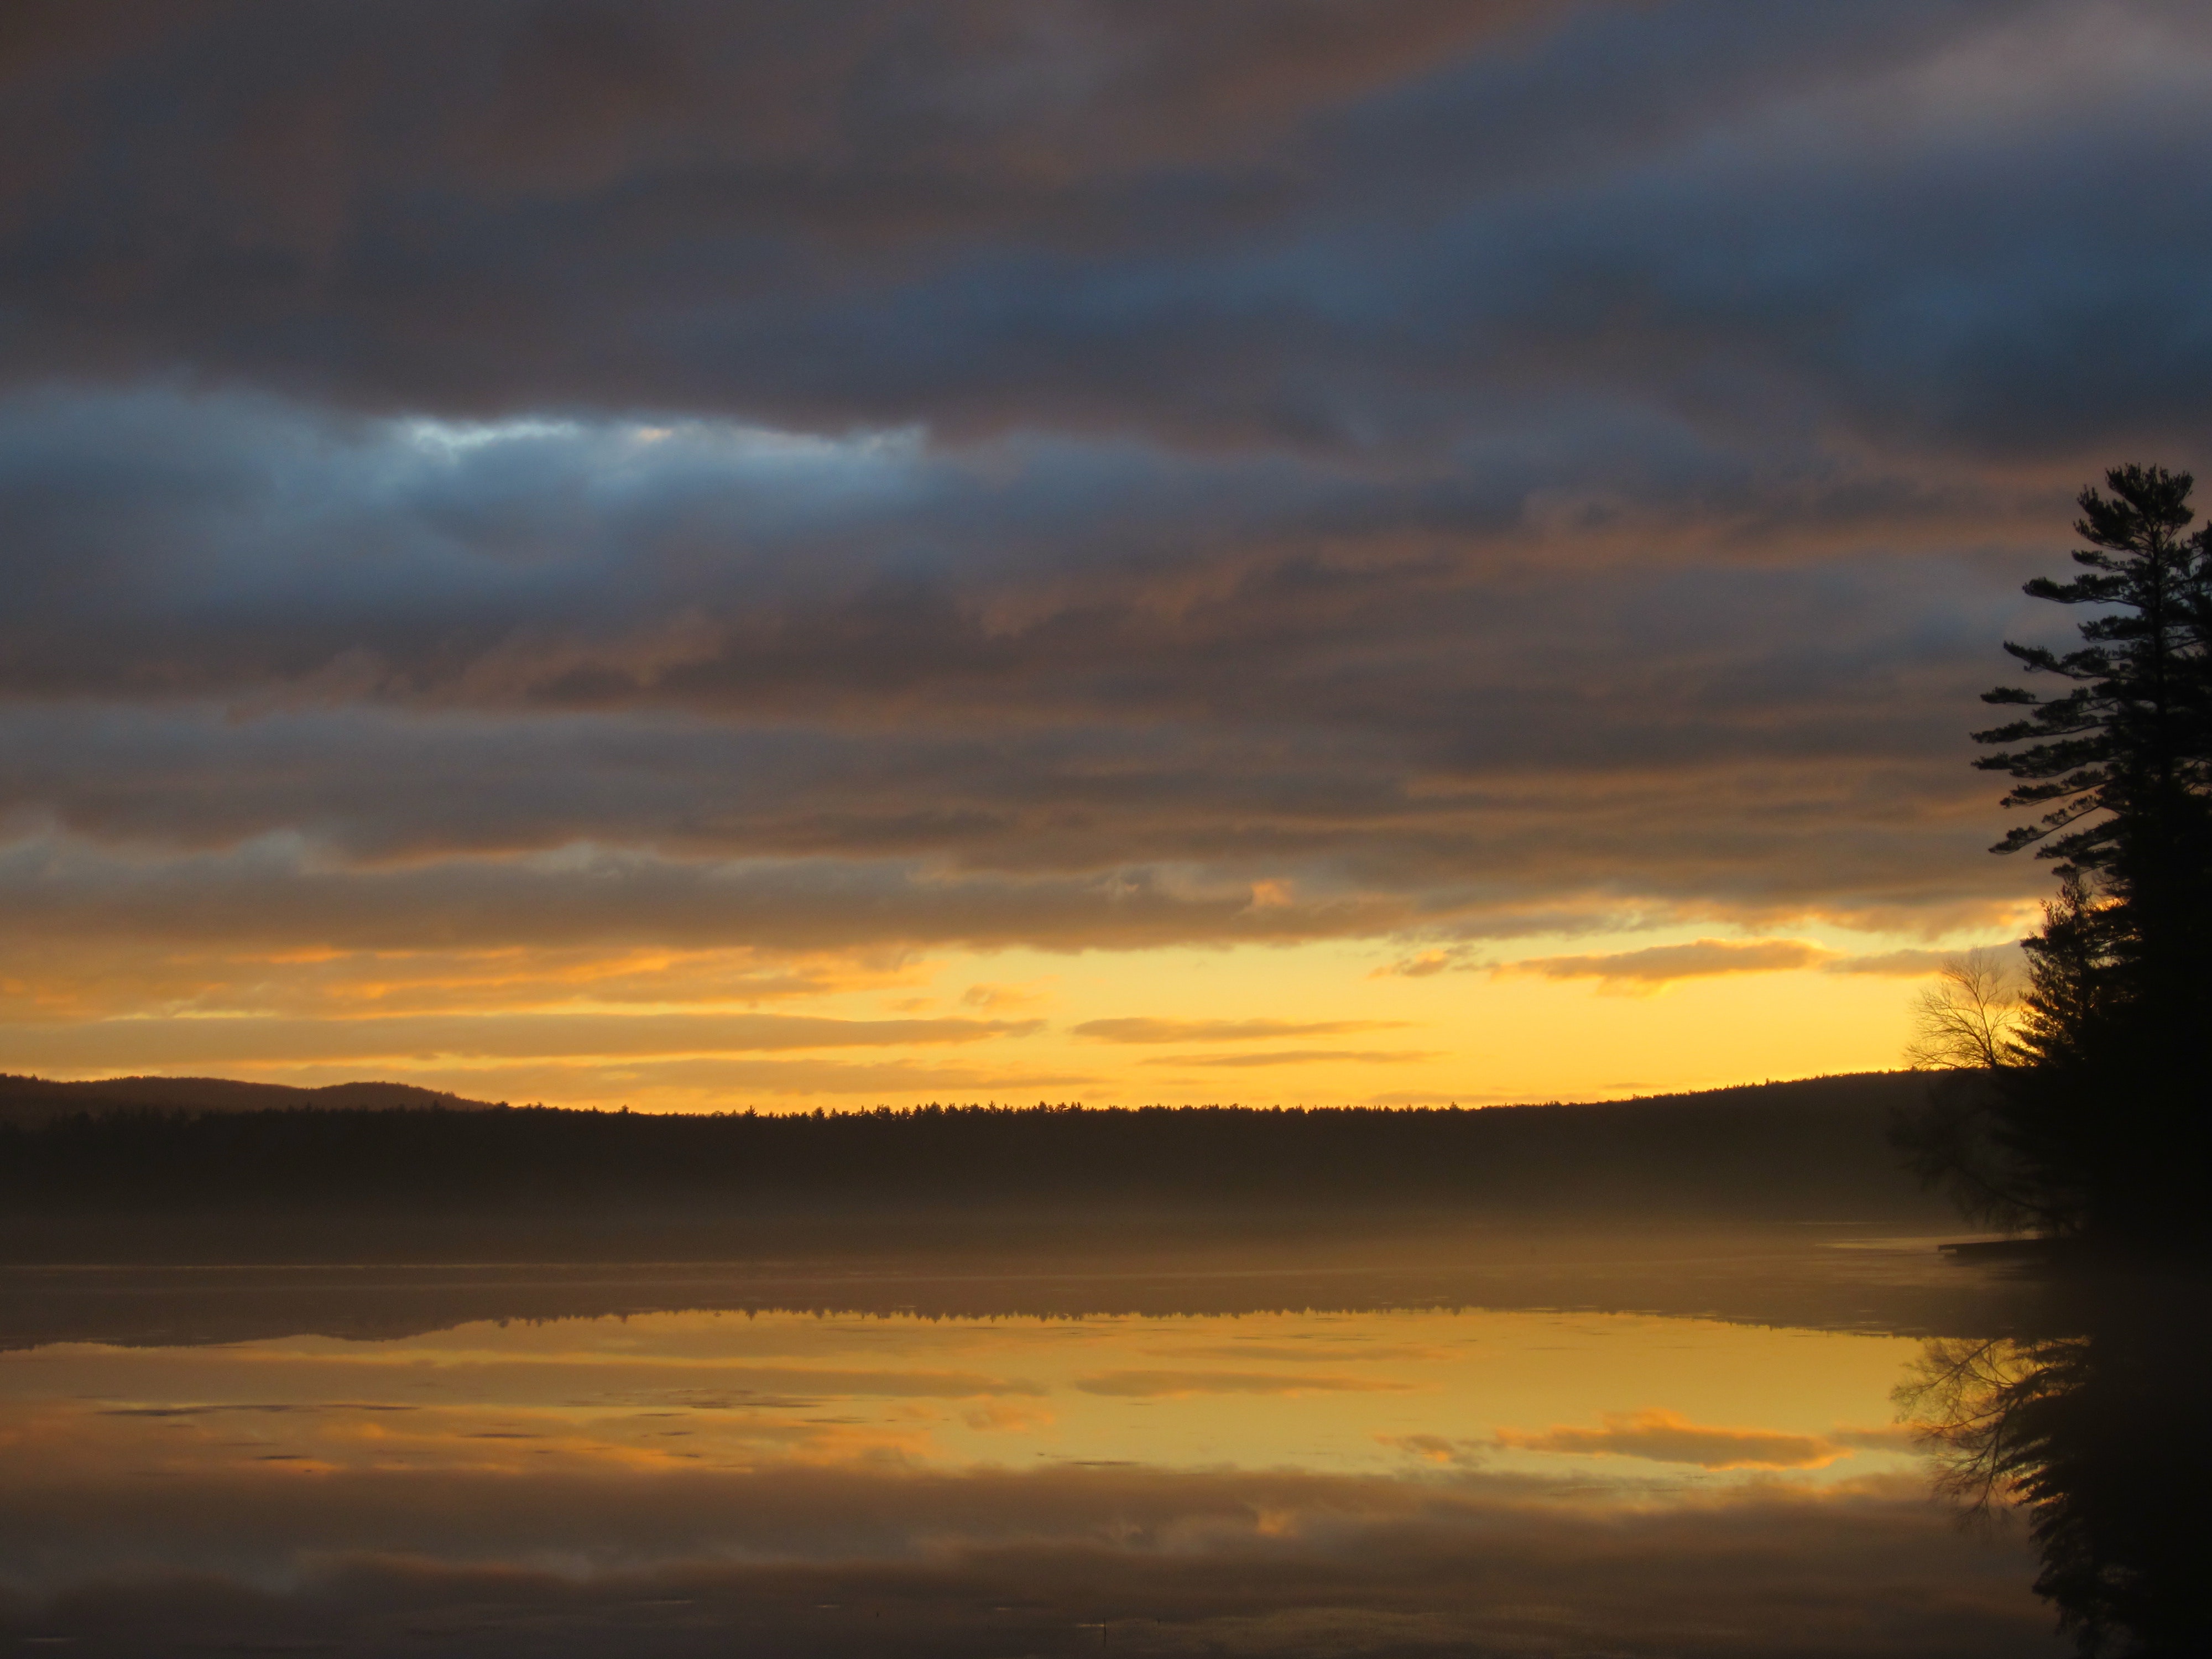
sky, nature, cloud, horizon, atmospheric phenomenon, sunset, afterglow, sunrise, evening, water, atmosphere, morning, natural landscape, dusk, tree, calm, dawn, lake, red sky at morning, reflection, loch, sea, landscape, sound, sunlight, ocean, reservoir, river, meteorological phenomenon, bank, hill, coast